Vittorio Castellano

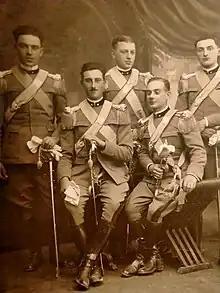

Degree in mathematics at University of Rome in 1929 and Statistical and Actuarial Sciences in 1931.